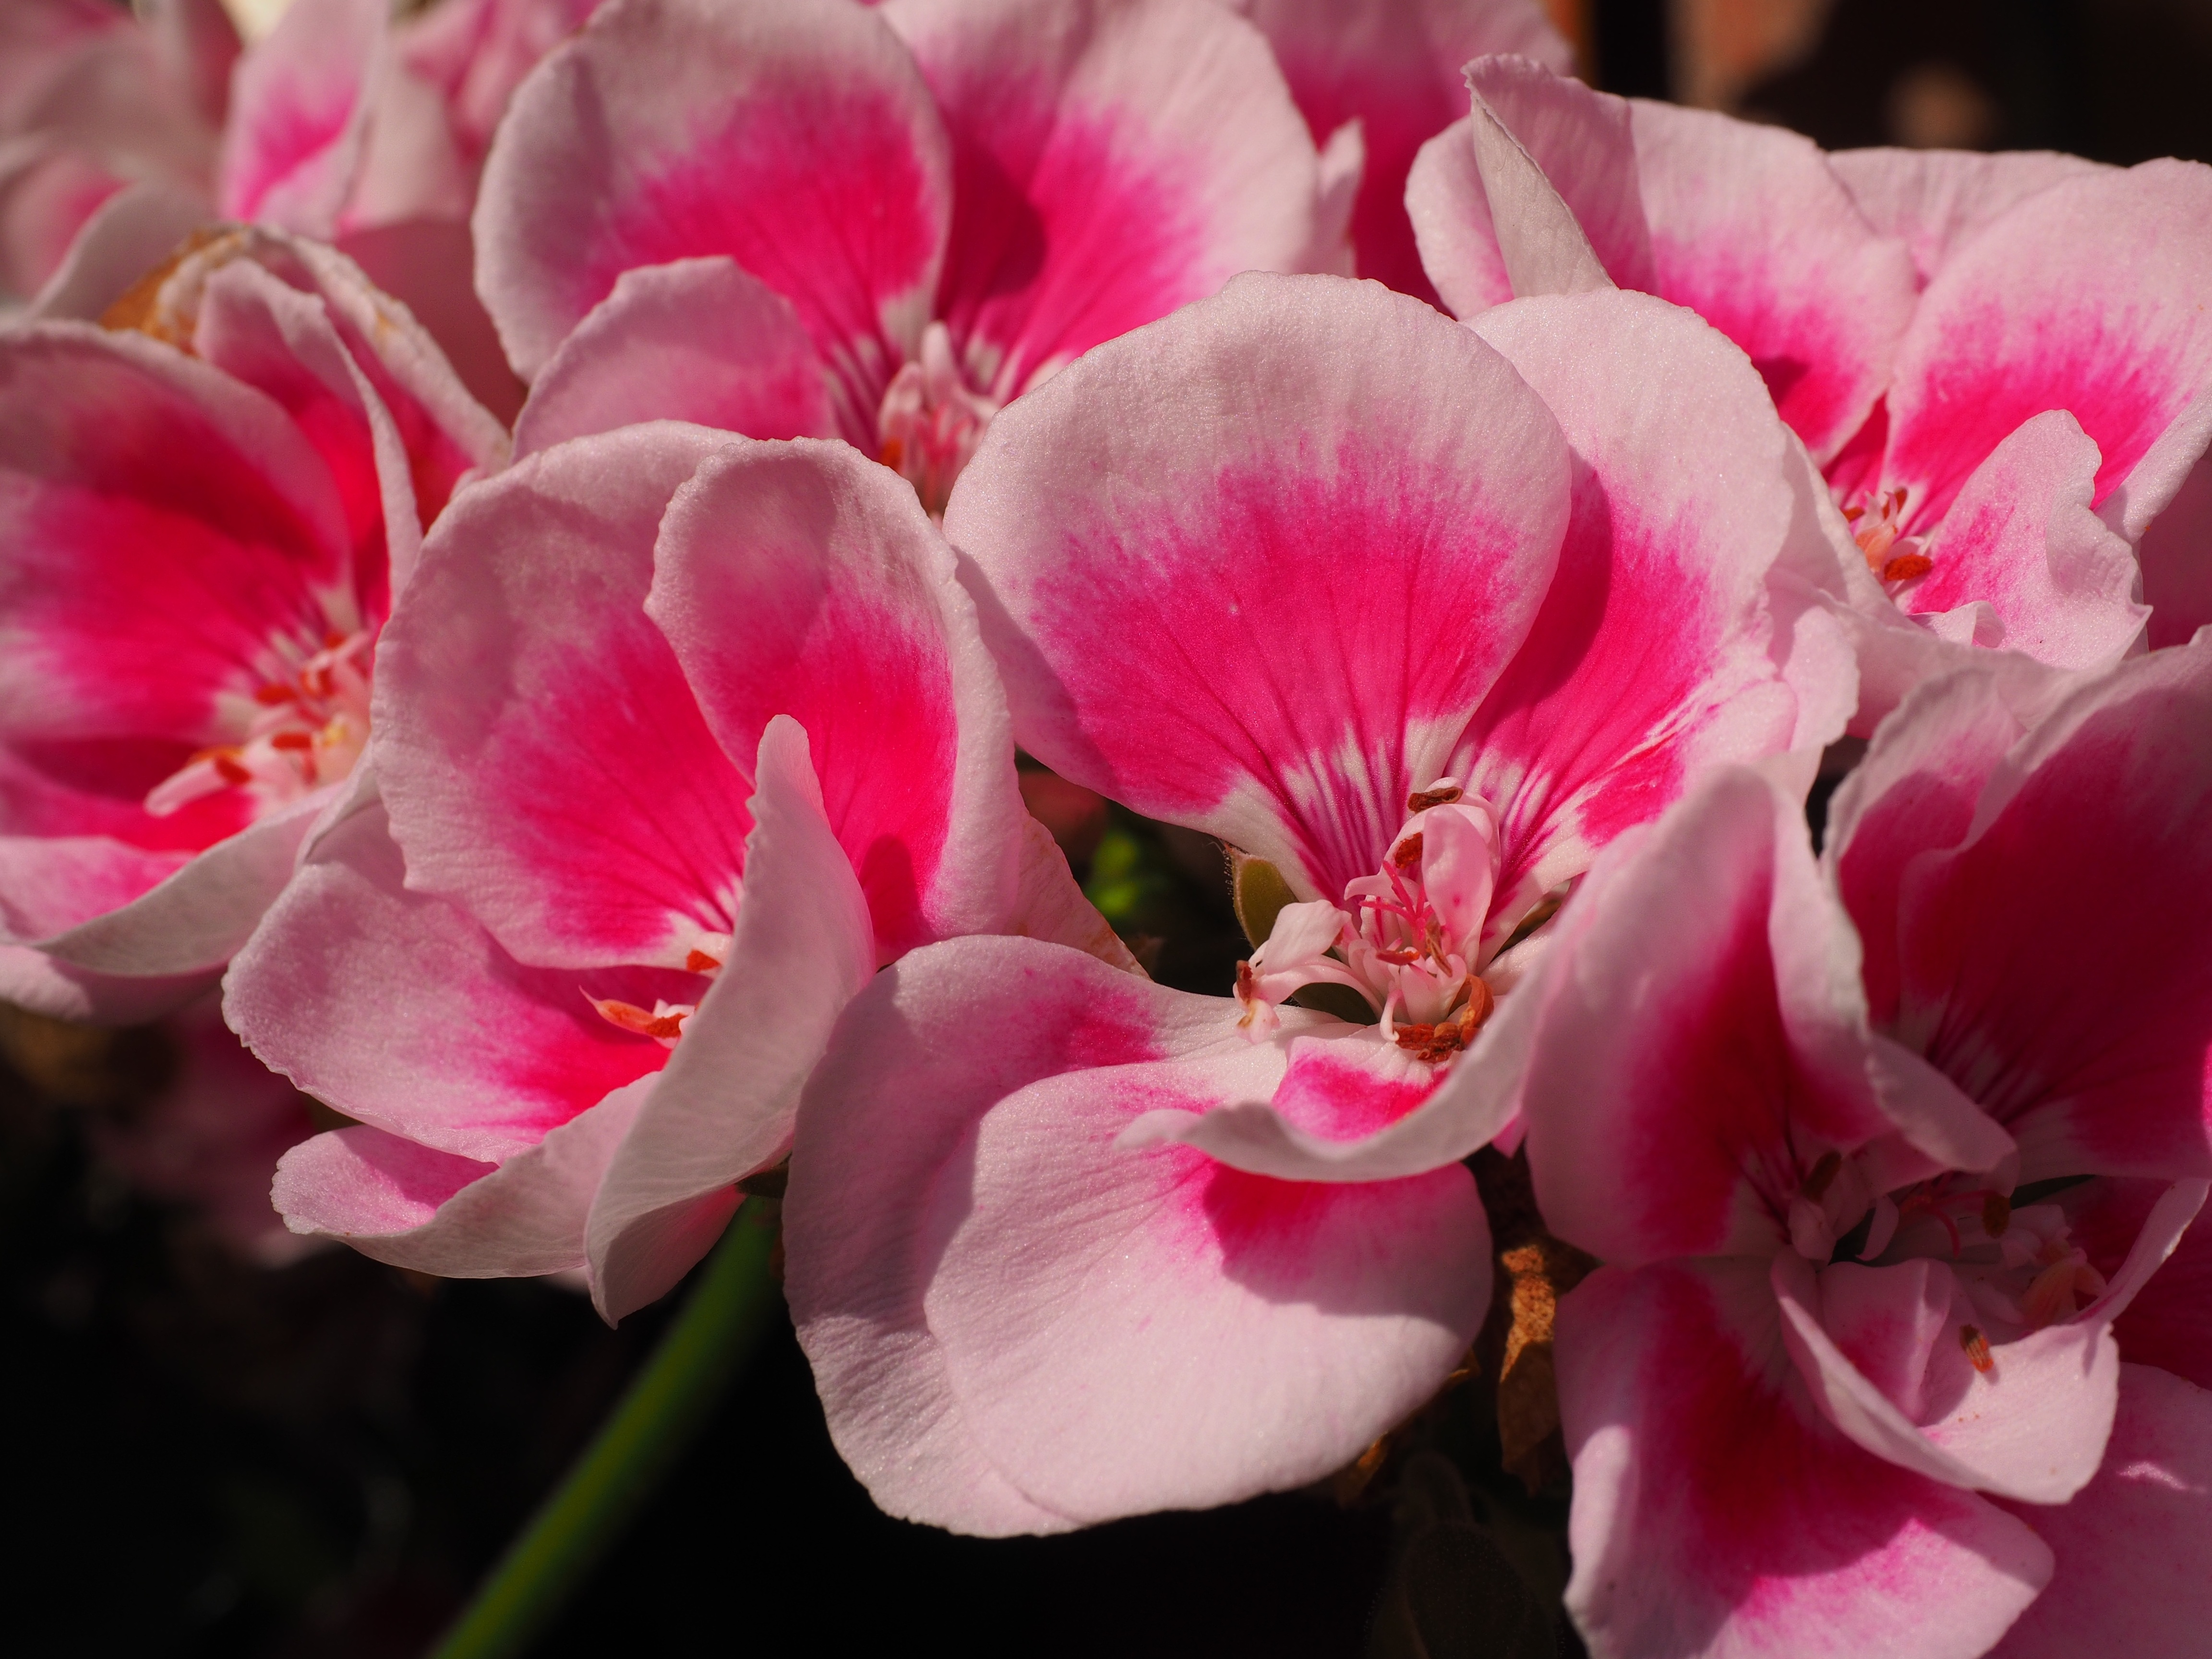
blossom, plant, flower, petal, bloom, pink, flora, houseplant, geranium, floristry, macro photography, flowering plant, balcony plant, light pink, pelargonium grandiflorum, land plant, pelargonium cucullatum, regal pelargonium, noble pelargonium